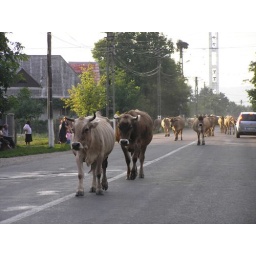
cows in the main road